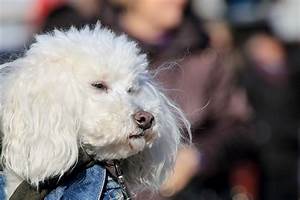
Label: dog